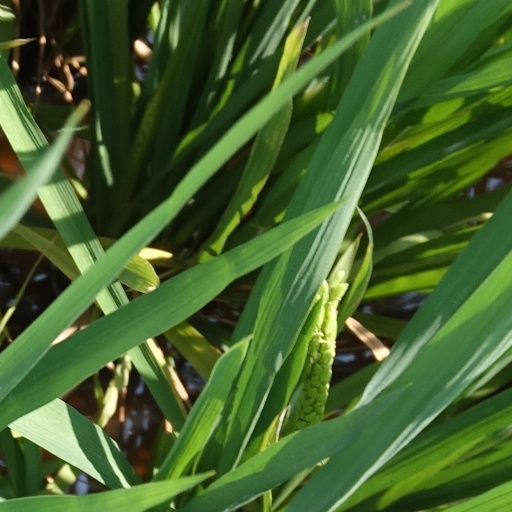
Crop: rice